Kensington Palace

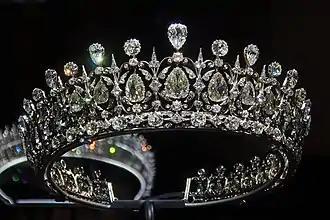
The Fife Tiara, a wedding present to Louise, Princess Royal from her groom Alexander Duff, 1st Duke of Fife in 1887, is one of many historic objects on public display at the palace.

Following their marriage in 2011, the then-Duke and Duchess of Cambridge used Nottingham Cottage as their London residence. They then moved into the four-storey, 20-room Apartment 1A, the former residence of Princess Margaret, in 2013. Renovations took 18 months at a cost of £4.5 million, including new heating, electrics and plastering, and the removal of asbestos that required nearly everything to be stripped out internally, as well as a new roof.